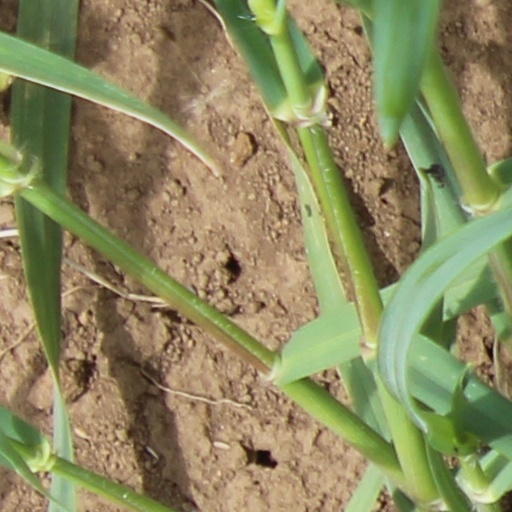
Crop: wheat